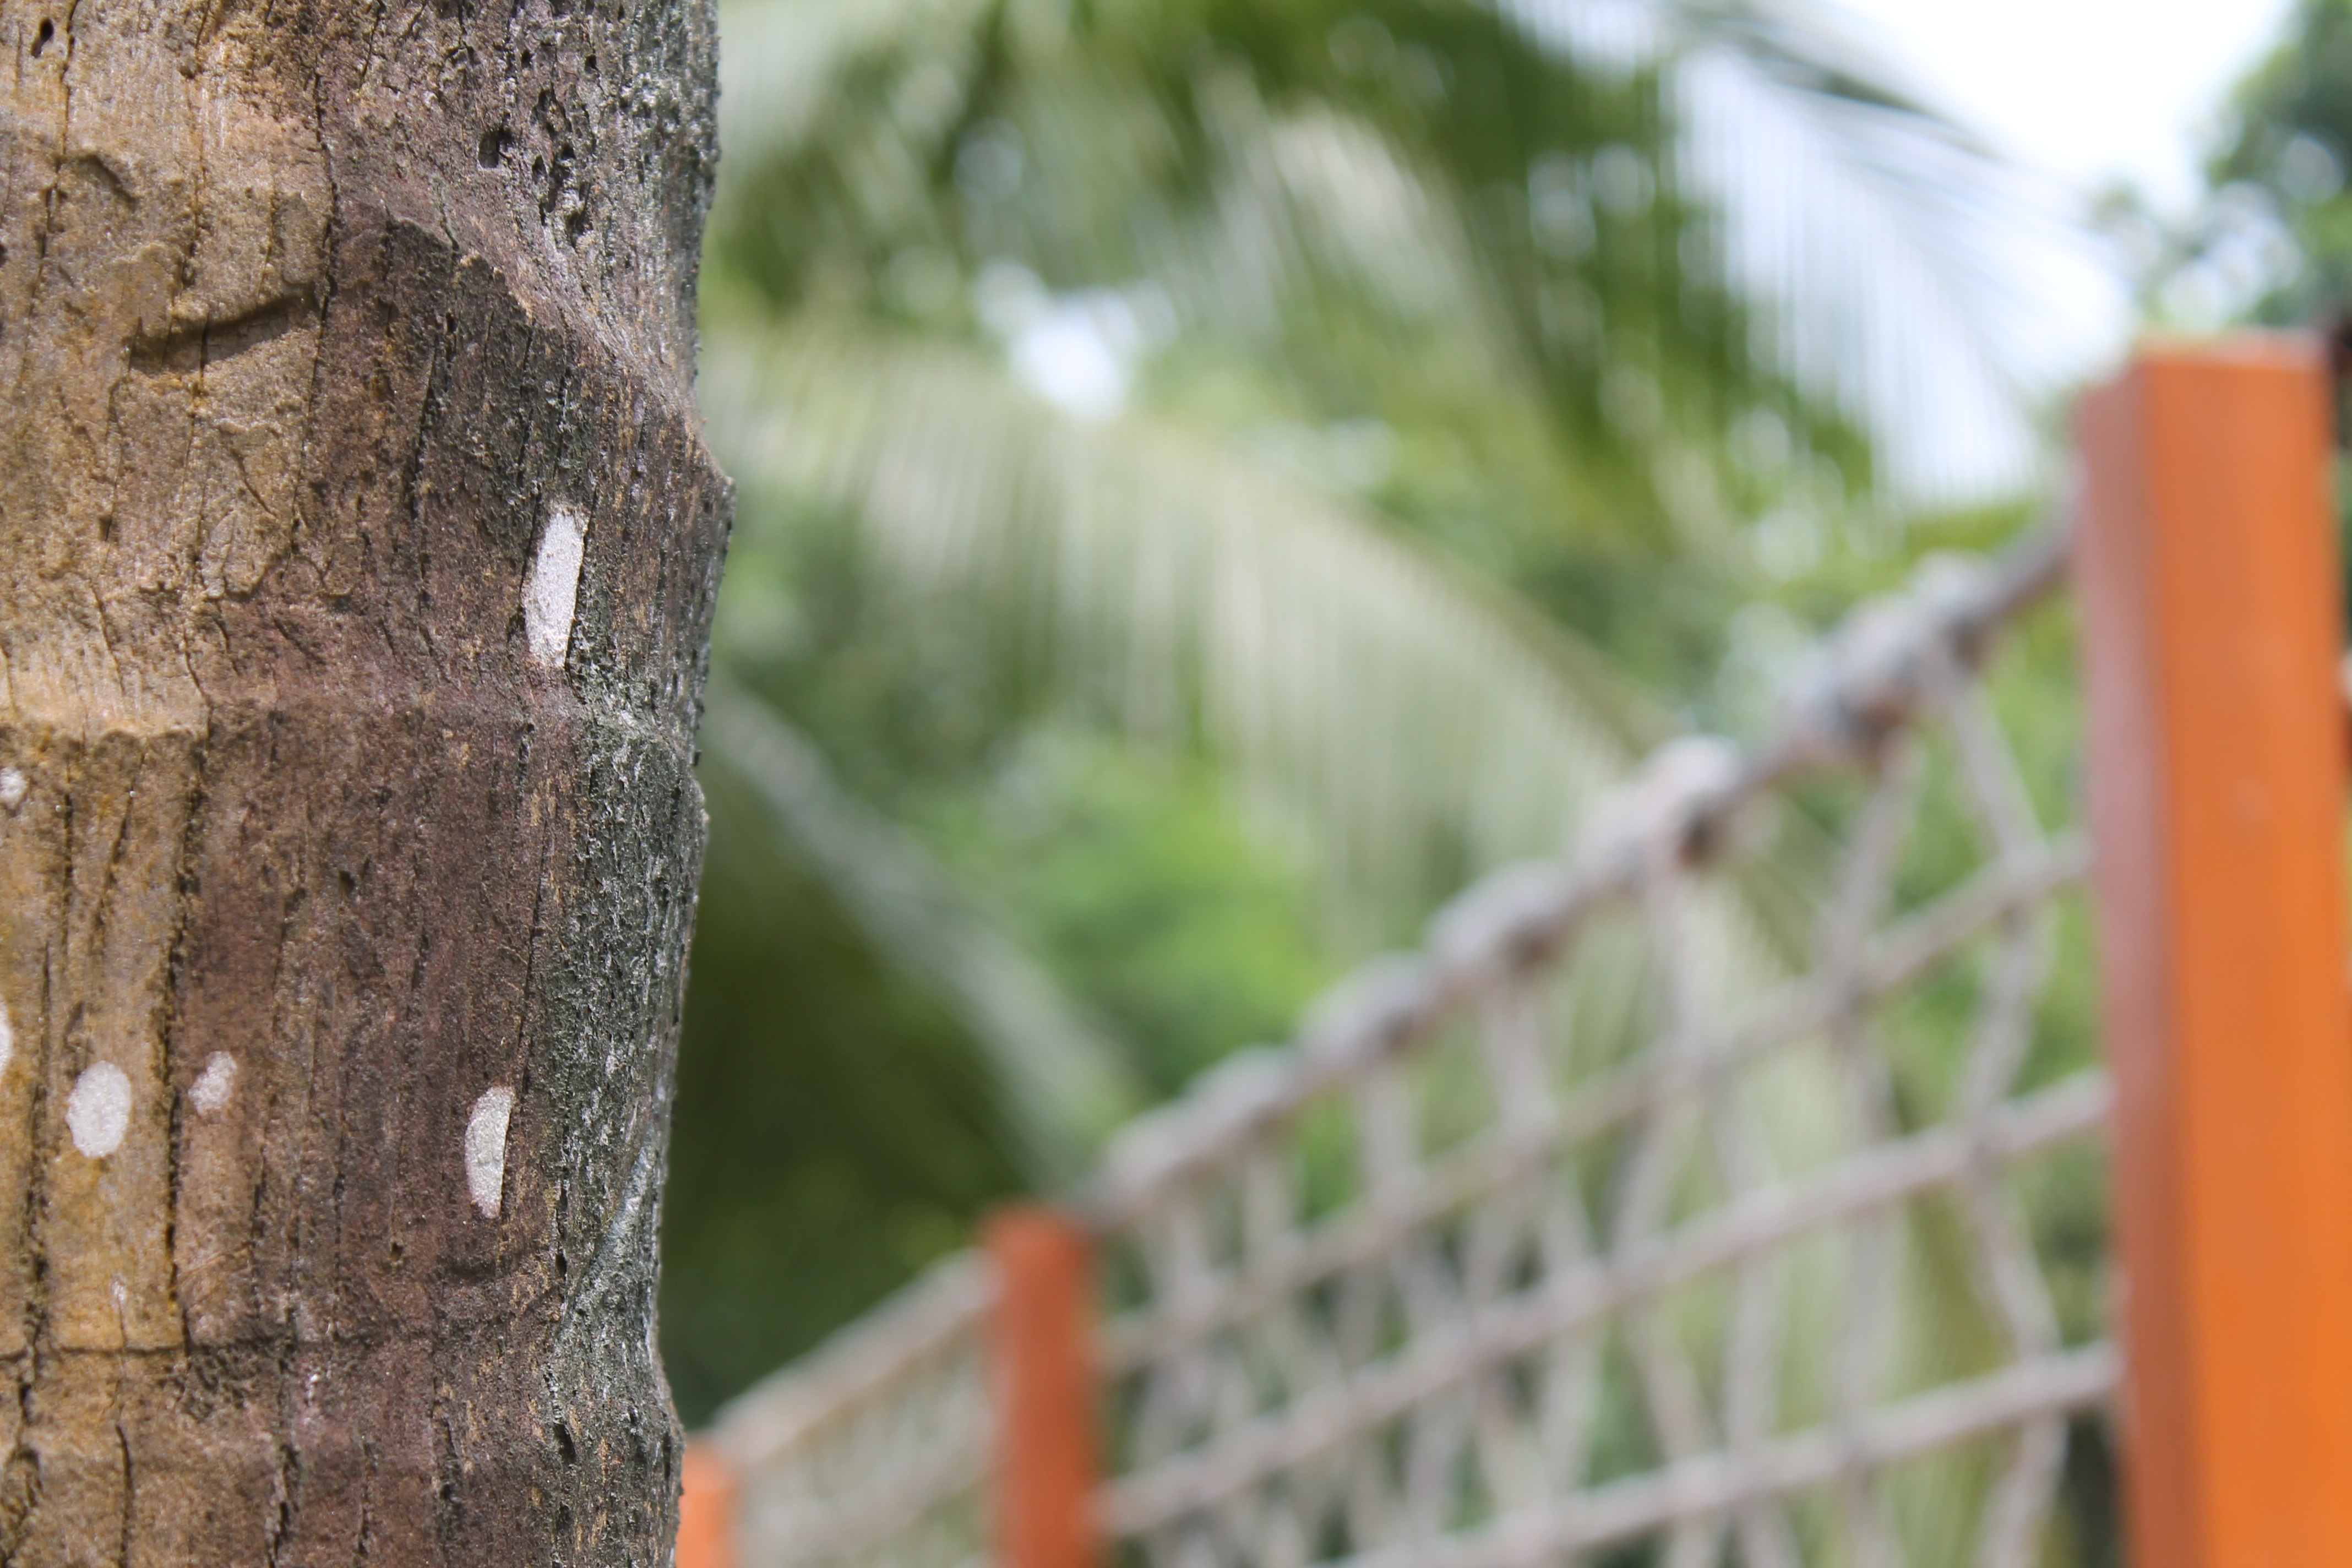
tree, branch, plant, wood, leaf, flower, trunk, spring, green, woody plant